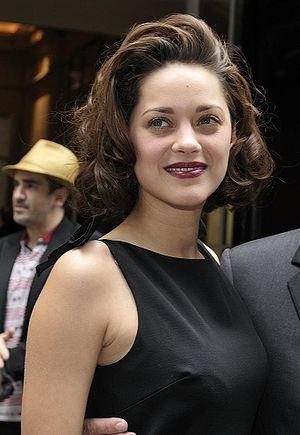
Actress Marion Cotillard — People aux défilés de Haute-Couture, Paris, le 6 Juillet 2009. Collection Automne-Hiver 2009/2010.
Inception ou Origine au Québec, est un thriller de science-fiction américano-britannique écrit, réalisé et produit par Christopher Nolan, sorti en 2010.
Marion Cotillard est une actrice française née le 30 septembre 1975 à Paris.
Le lycée Molière est un établissement public local d'enseignement français, construit en 1888, regroupant un collège et un lycée. Il est situé 71, rue du Ranelagh à Paris, dans le 16ᵉ arrondissement et porte le nom du dramaturge français, Jean-Baptiste Poquelin, dit Molière. Ce lycée est éloigné de la rue Molière, où se trouve un collège Jean-Baptiste-Poquelin.